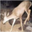
Label: deer